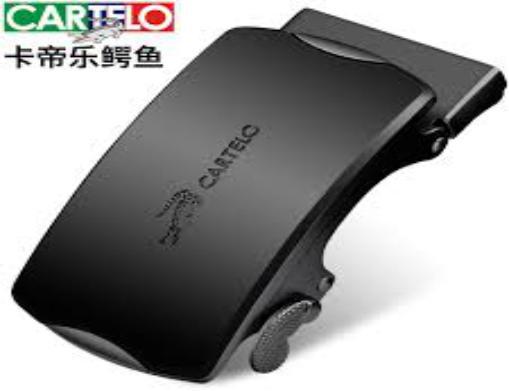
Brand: cartelo
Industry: Clothes